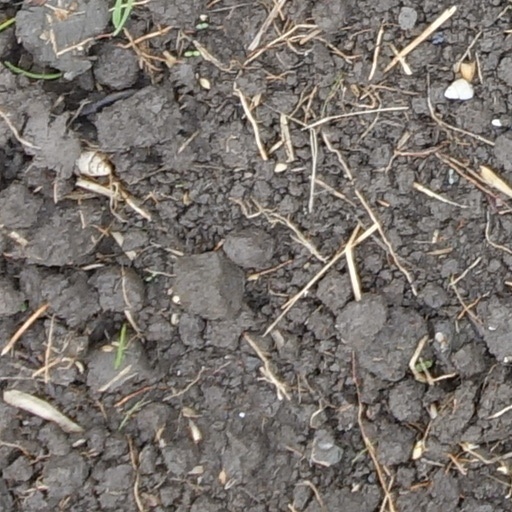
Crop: wheat